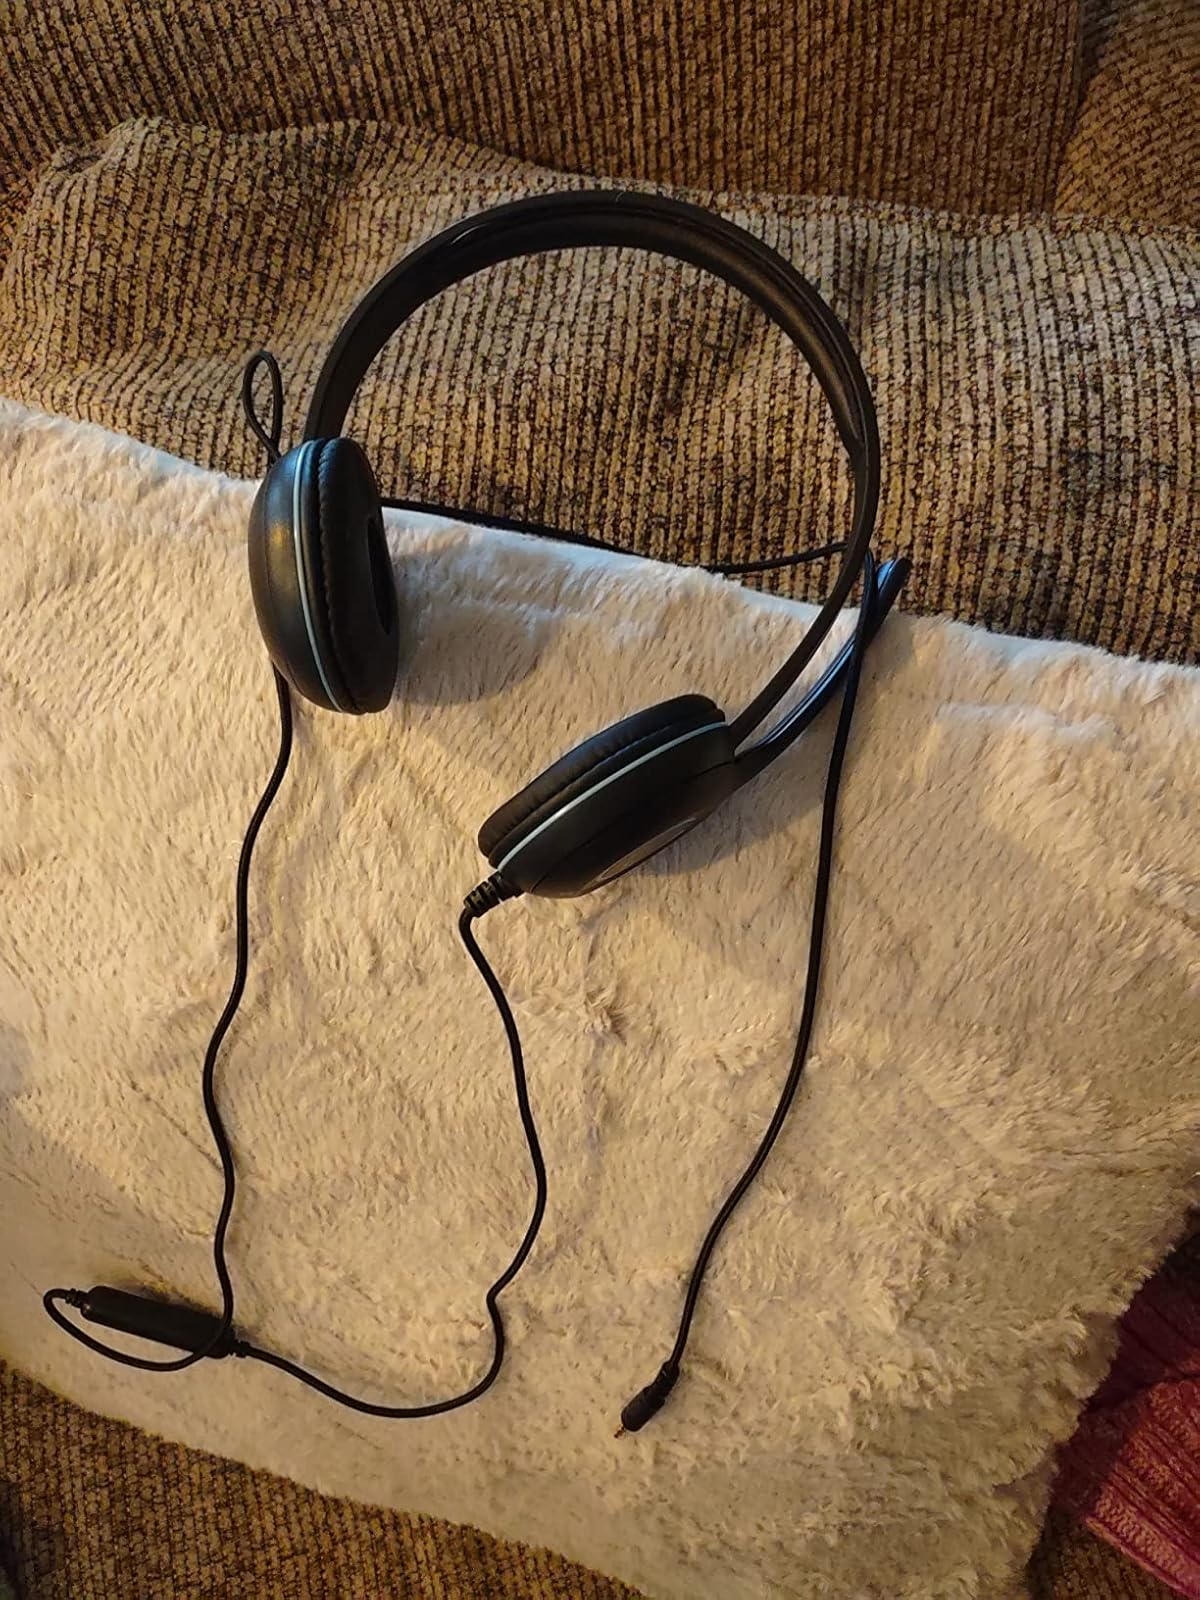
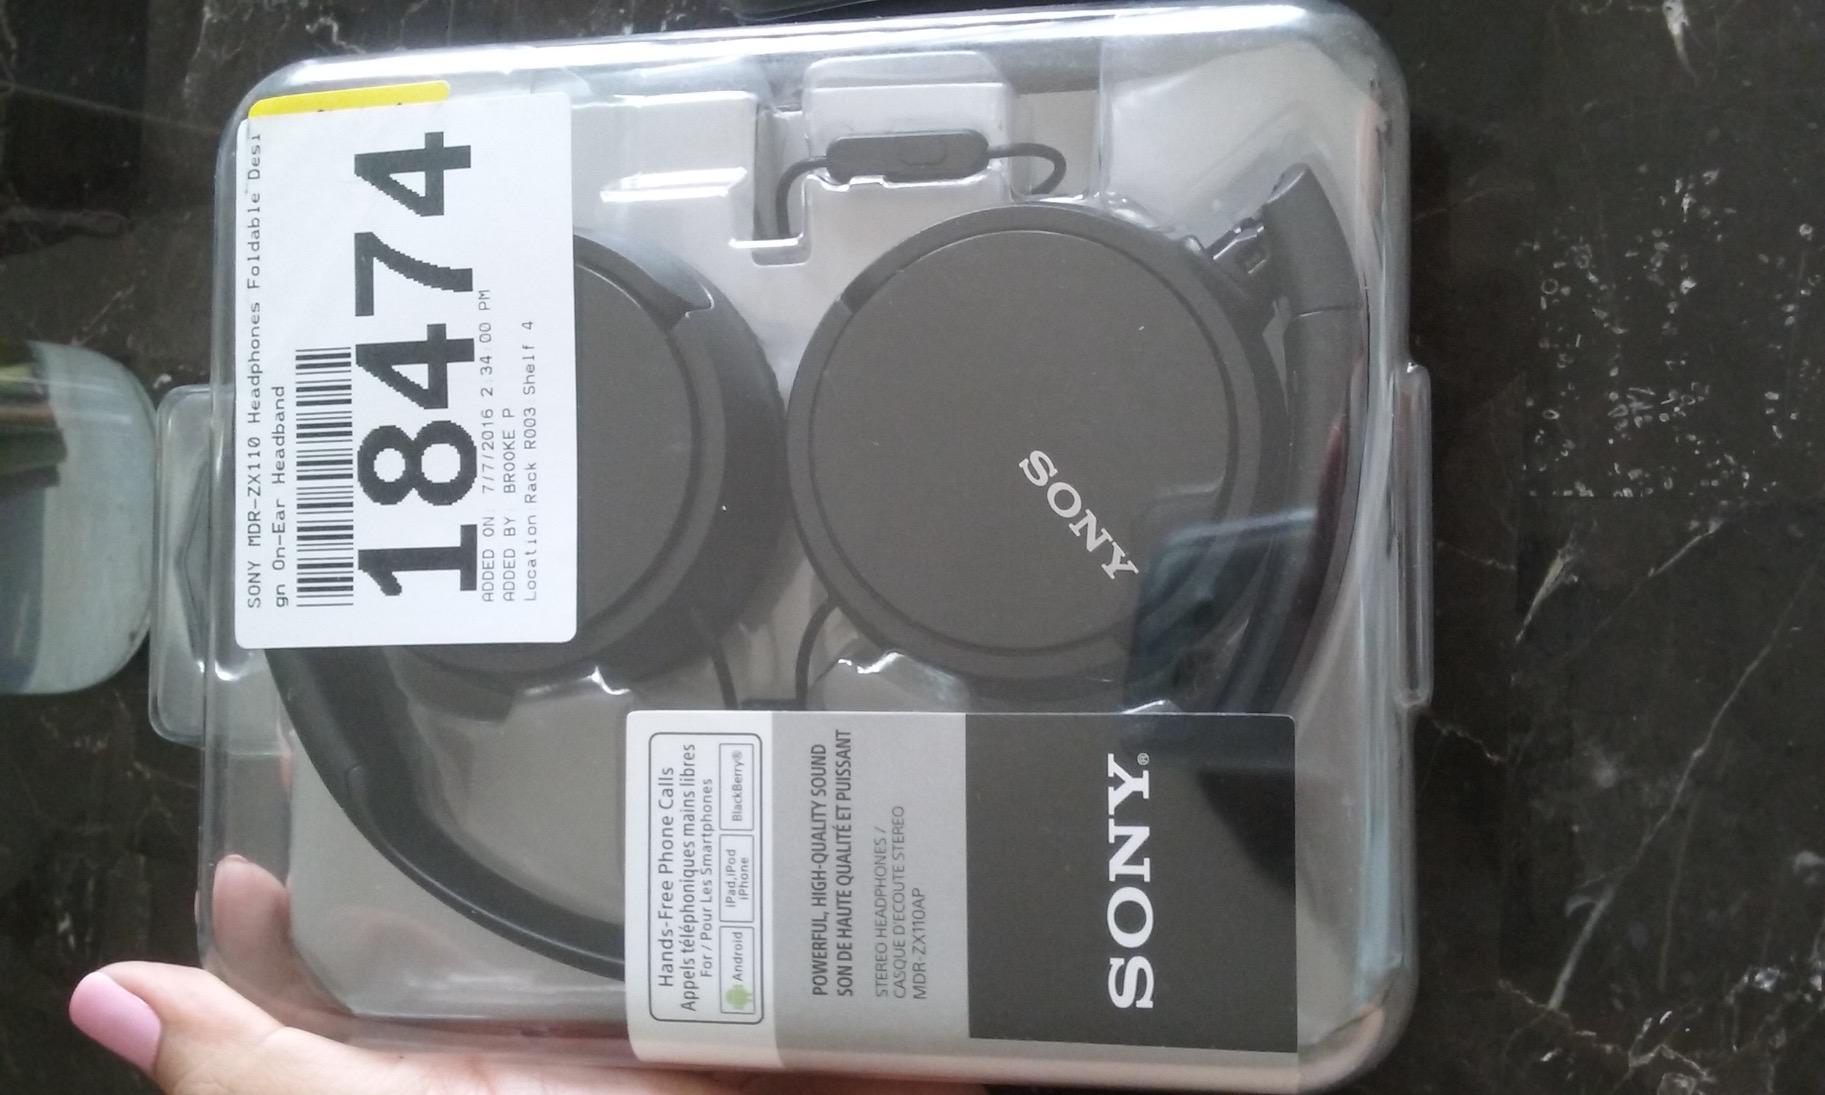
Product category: headphones
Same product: no